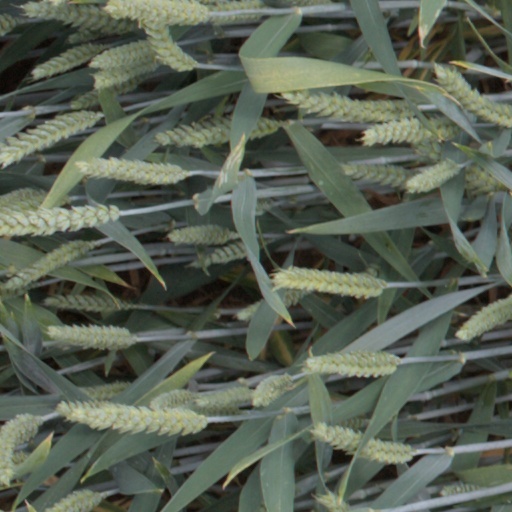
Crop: wheat